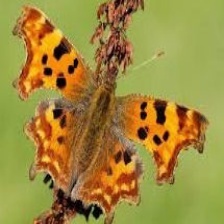
Species: EASTERN COMA
Butterfly family (ImageNet category): admiral